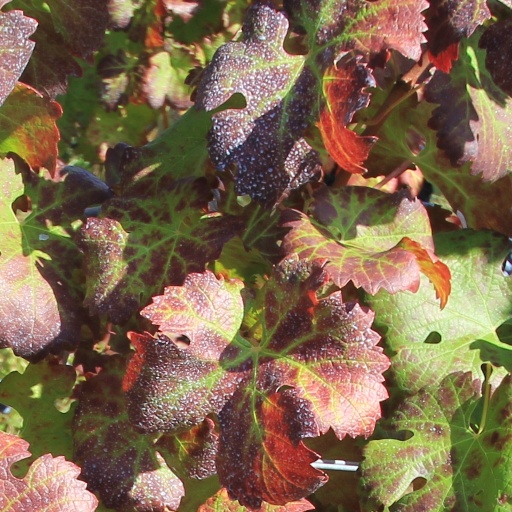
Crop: grape